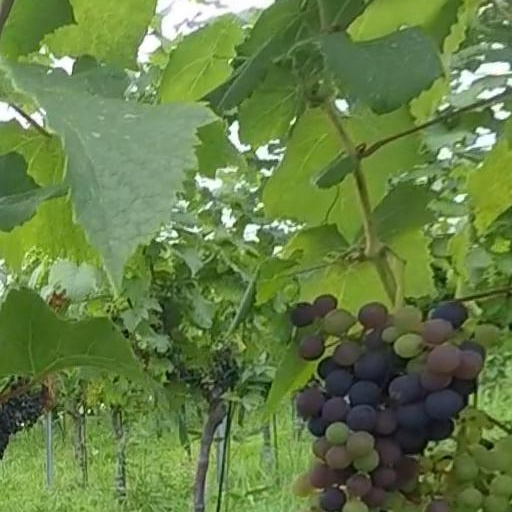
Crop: grape